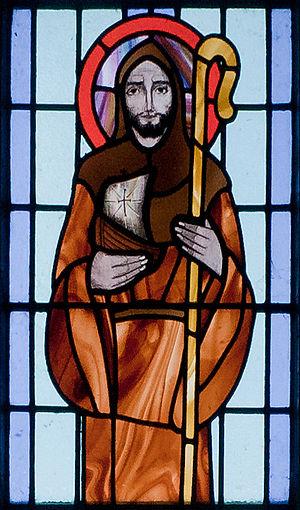
L'Album de Bilbo le Hobbit, sous-titré Adieu à la Terre du Milieu pour sa première édition française, est un poème de l'écrivain britannique J. R. R. Tolkien publié en 1974, un an après la mort de son auteur, sous forme d'un poster illustré par Pauline Baynes.